Mega ramp

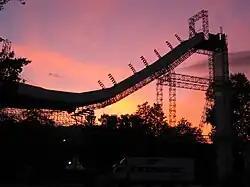
The Big Air event at freestyle.ch at sunset, 2004.

A mega ramp, or megaramp, is a large vert ramp structure, often used in skateboarding and freestyle BMX. First built in the 1990s and 2000s, megaramps are twice or more the size of earlier vert ramps.